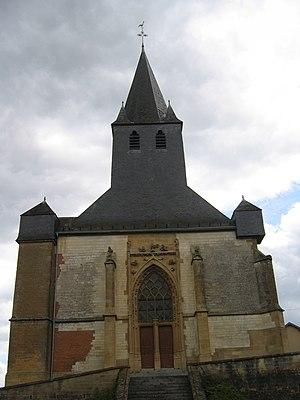
Eglise de Savigny-sur-Aisne en Ardennes France
Savigny-sur-Aisne est une commune française, située dans le département des Ardennes en région Grand Est. Ce village surplombe la vallée de l'Aisne.
Cet article recense les monuments historiques français classés en 1913.
Cet article recense les monuments historiques des Ardennes, en France.